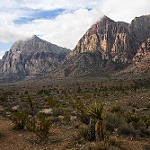
Scene: Outdoor